Vladimir Arsenyev

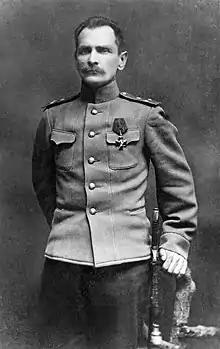
Arsenyev in 1917

Vladimir Klavdiyevich Arsenyev, (10 September 1872 – 4 September 1930) was a Russian explorer of the Far East who recounted his travels in a series of books— ("Along the Ussuri land," 1921) and ("Dersu Uzala," 1923)—telling of his military journeys to the Ussuri basin with Dersu Uzala, a native hunter, from 1902 to 1907. He was the first to describe numerous species of Siberian flora and the lifestyles of the local ethnic groups.